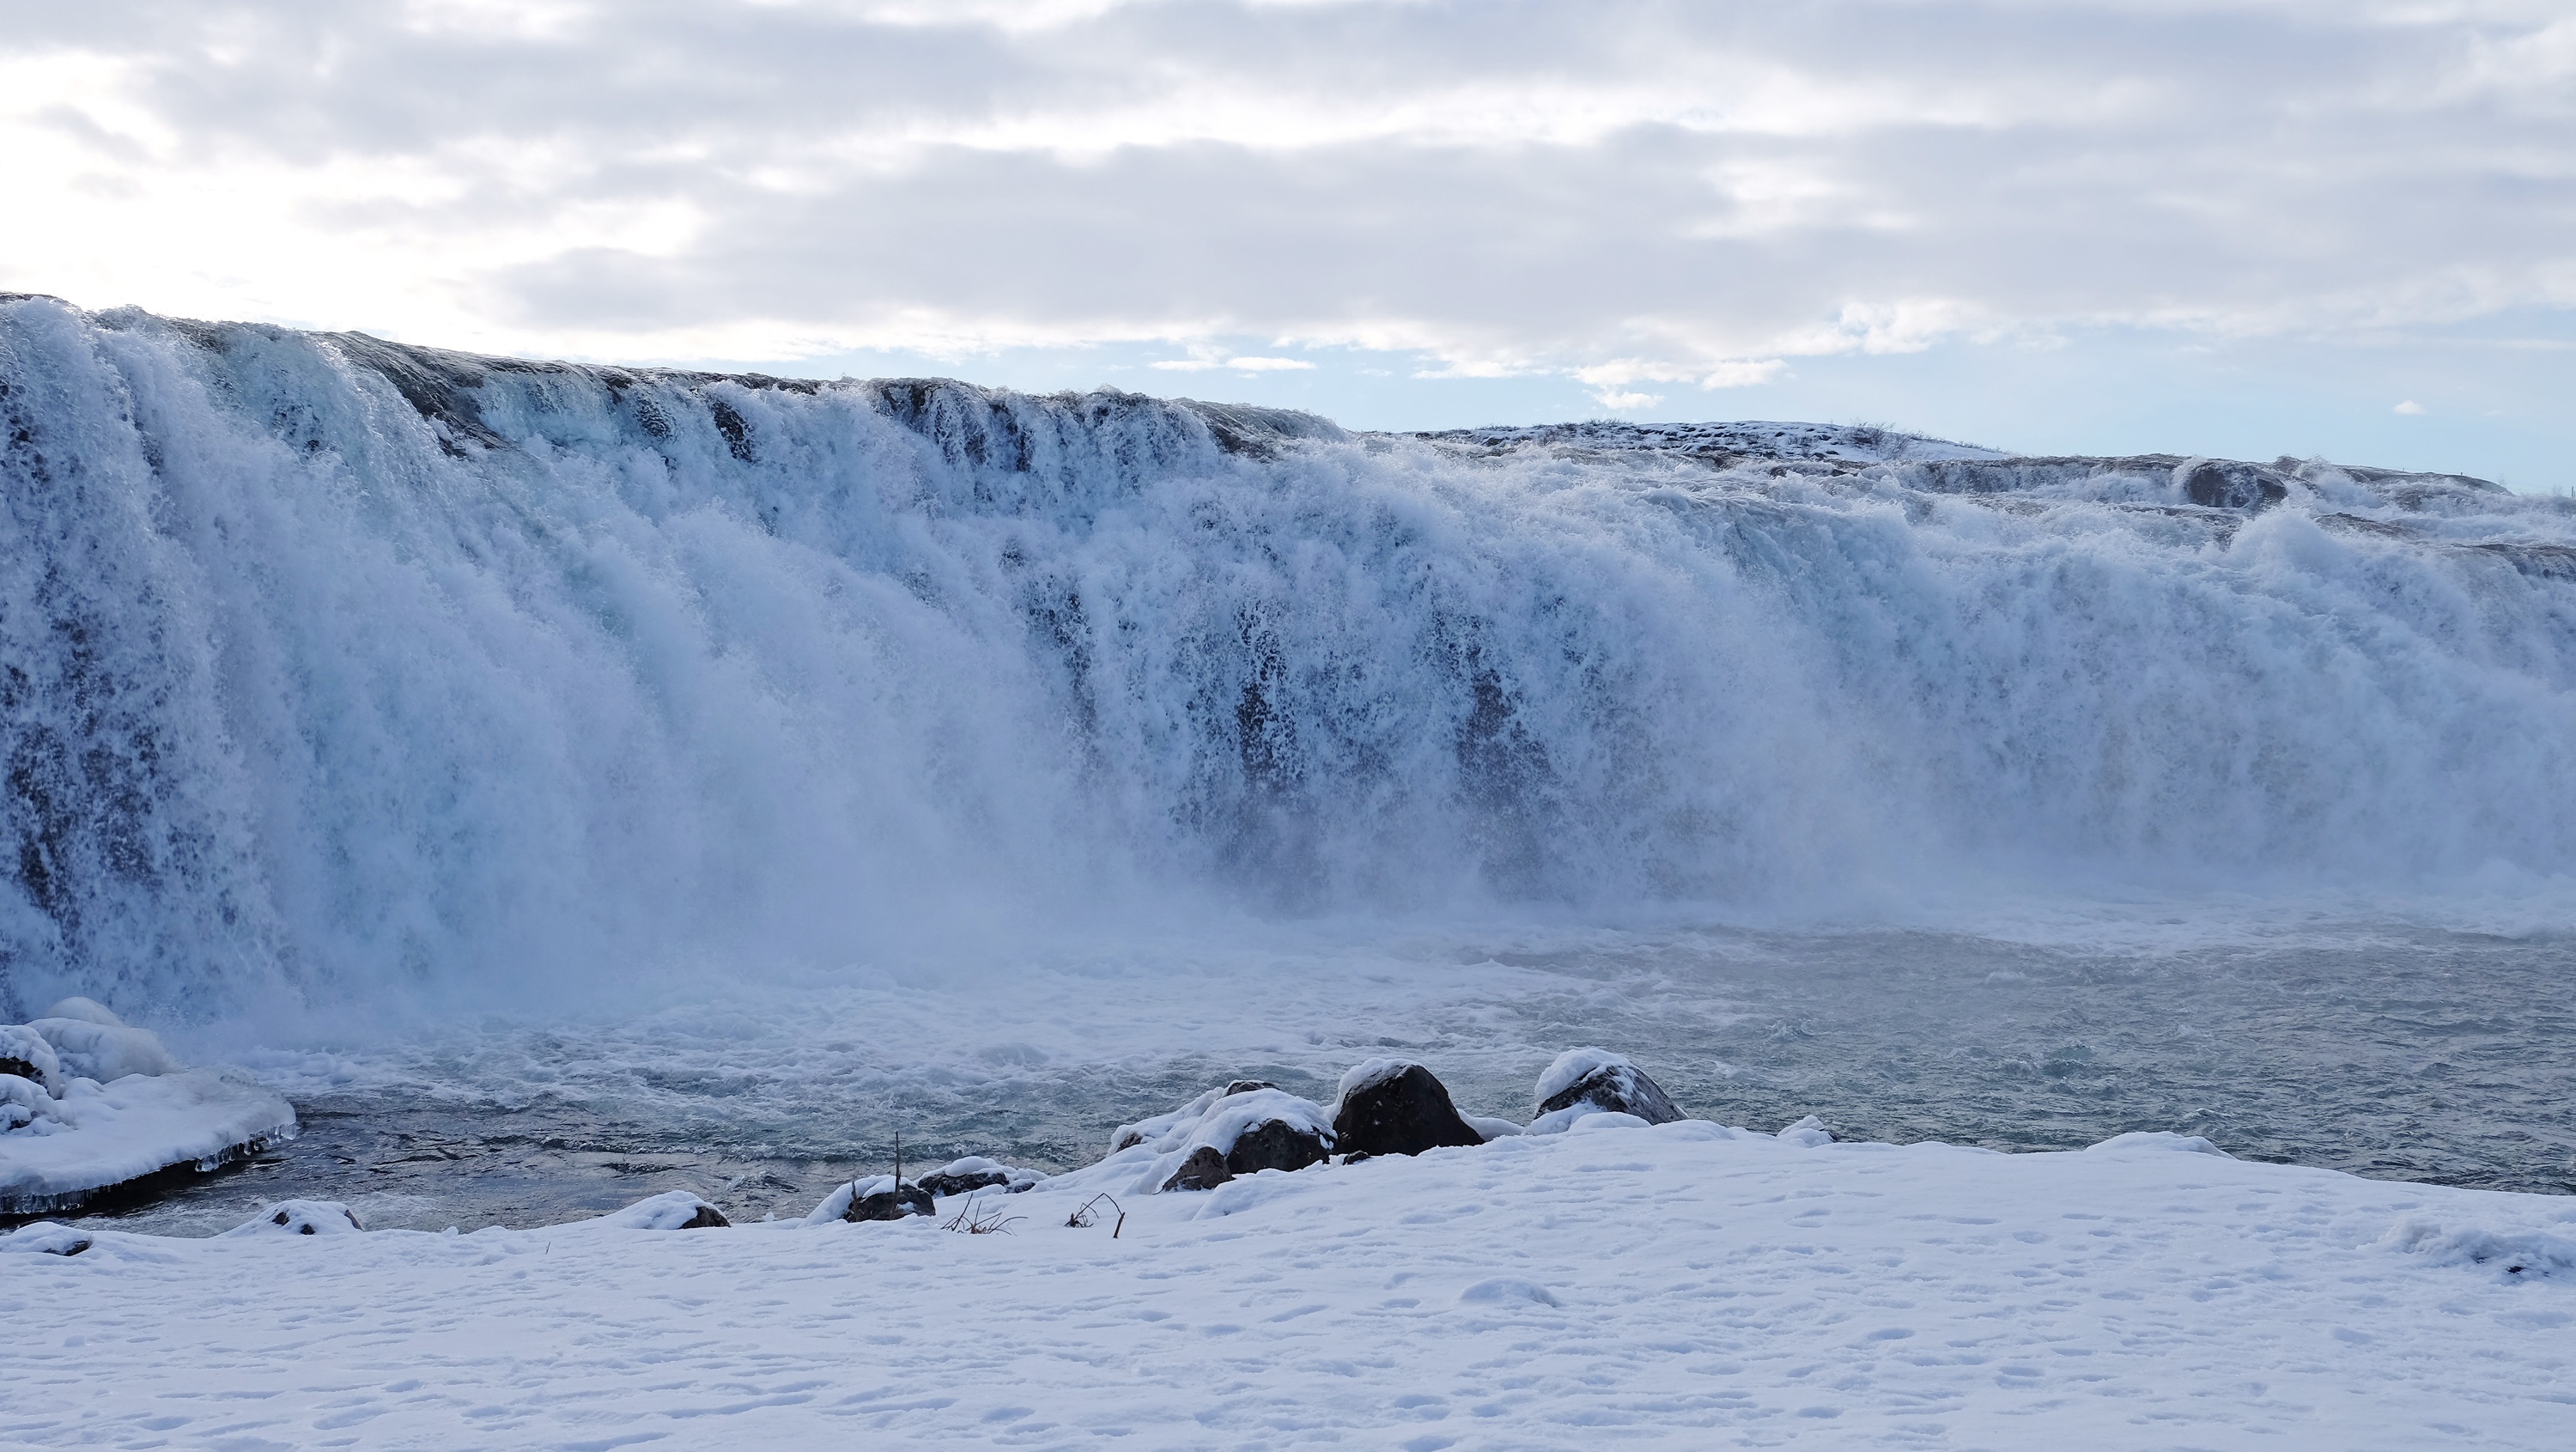
sea, water, ocean, waterfall, snow, cold, winter, white, wave, europe, ice, glacier, weather, rapid, iceland, arctic, season, body of water, amazing, beautiful, water feature, scandinavia, reykjavik, force, freezing, landform, arctic ocean, raging, faxafoss waterfall, atmospheric phenomenon, glacial landform, geological phenomenon, wind wave